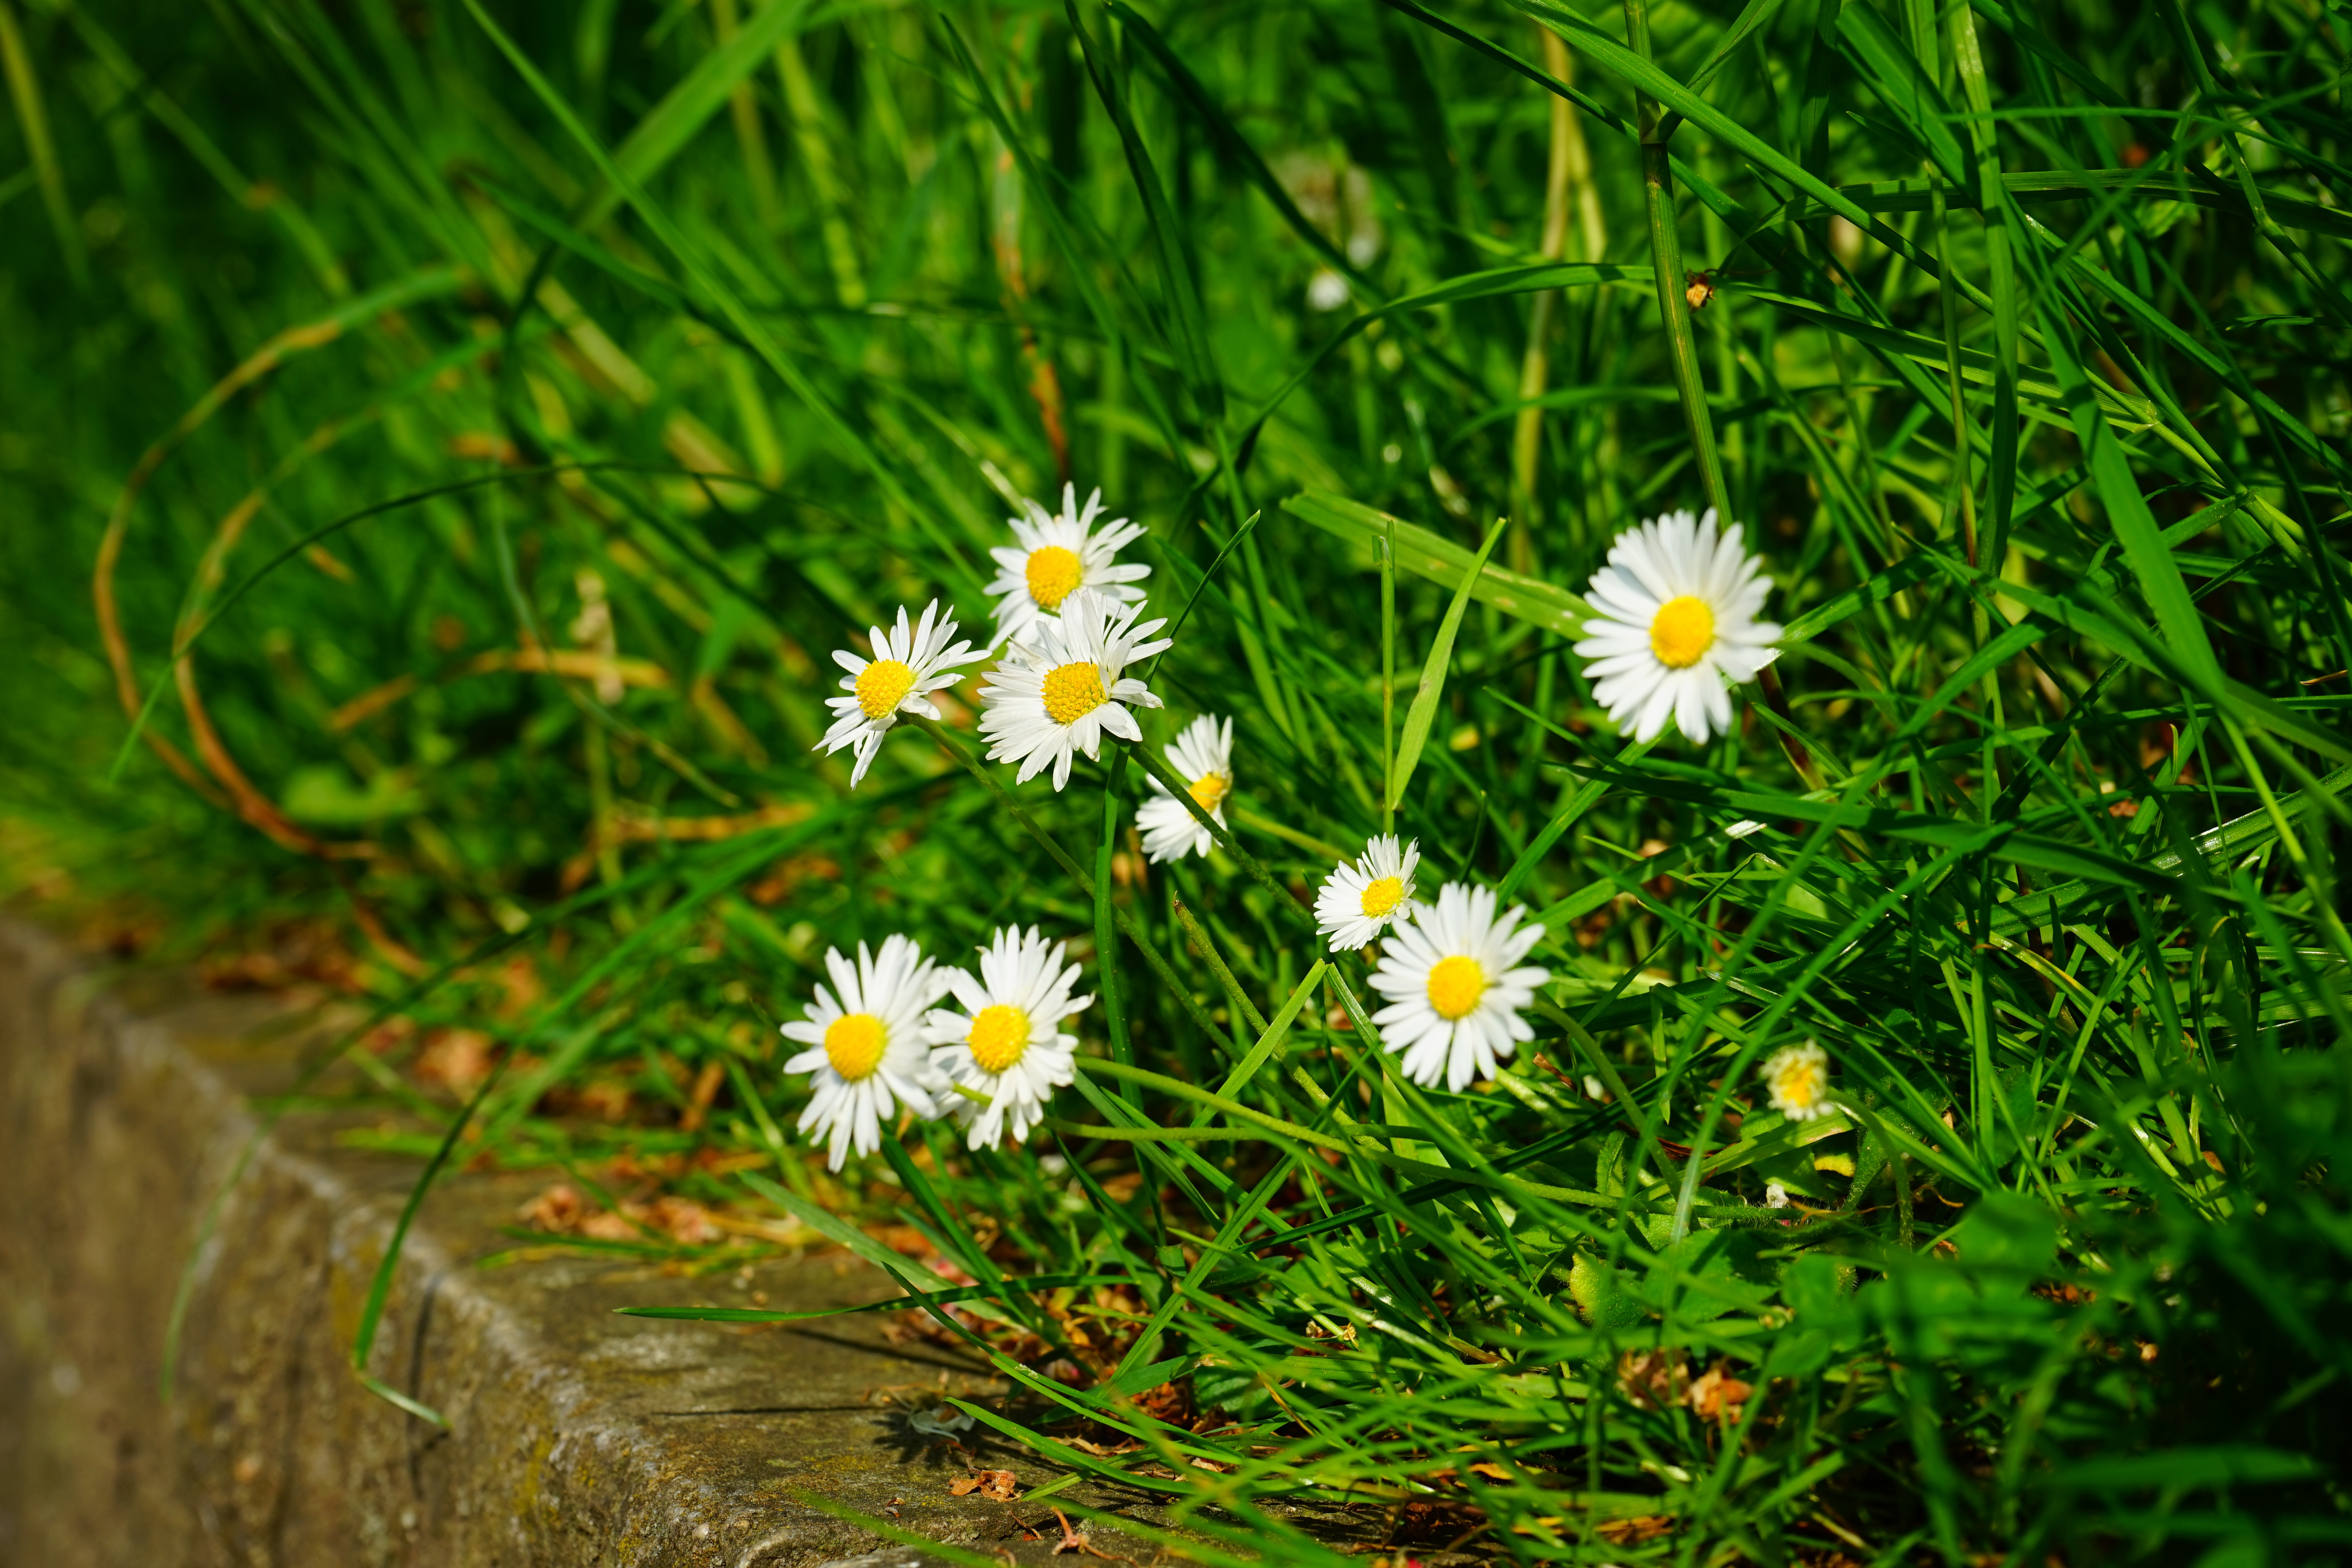
nature, grass, plant, white, lawn, meadow, prairie, flower, daisy, spring, botany, flora, wildflower, flowers, wild plant, asteraceae, rush, composites, macro photography, flowering plant, daisy family, tausendsch n, little daisy, oxeye daisy, monatsroeserl, multiannual daisy, bellis philosophy, endurance daisy, swiss margritli, grass family, land plant, chamaemelum nobile, marguerite daisy